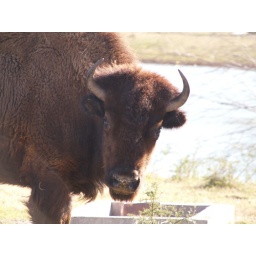
Houston Texas Buffalos and cattle standing in field behind gated fence 2009 Bisons Cows Buffalo Bison